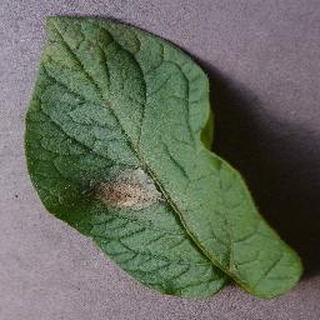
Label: potato_late_blight